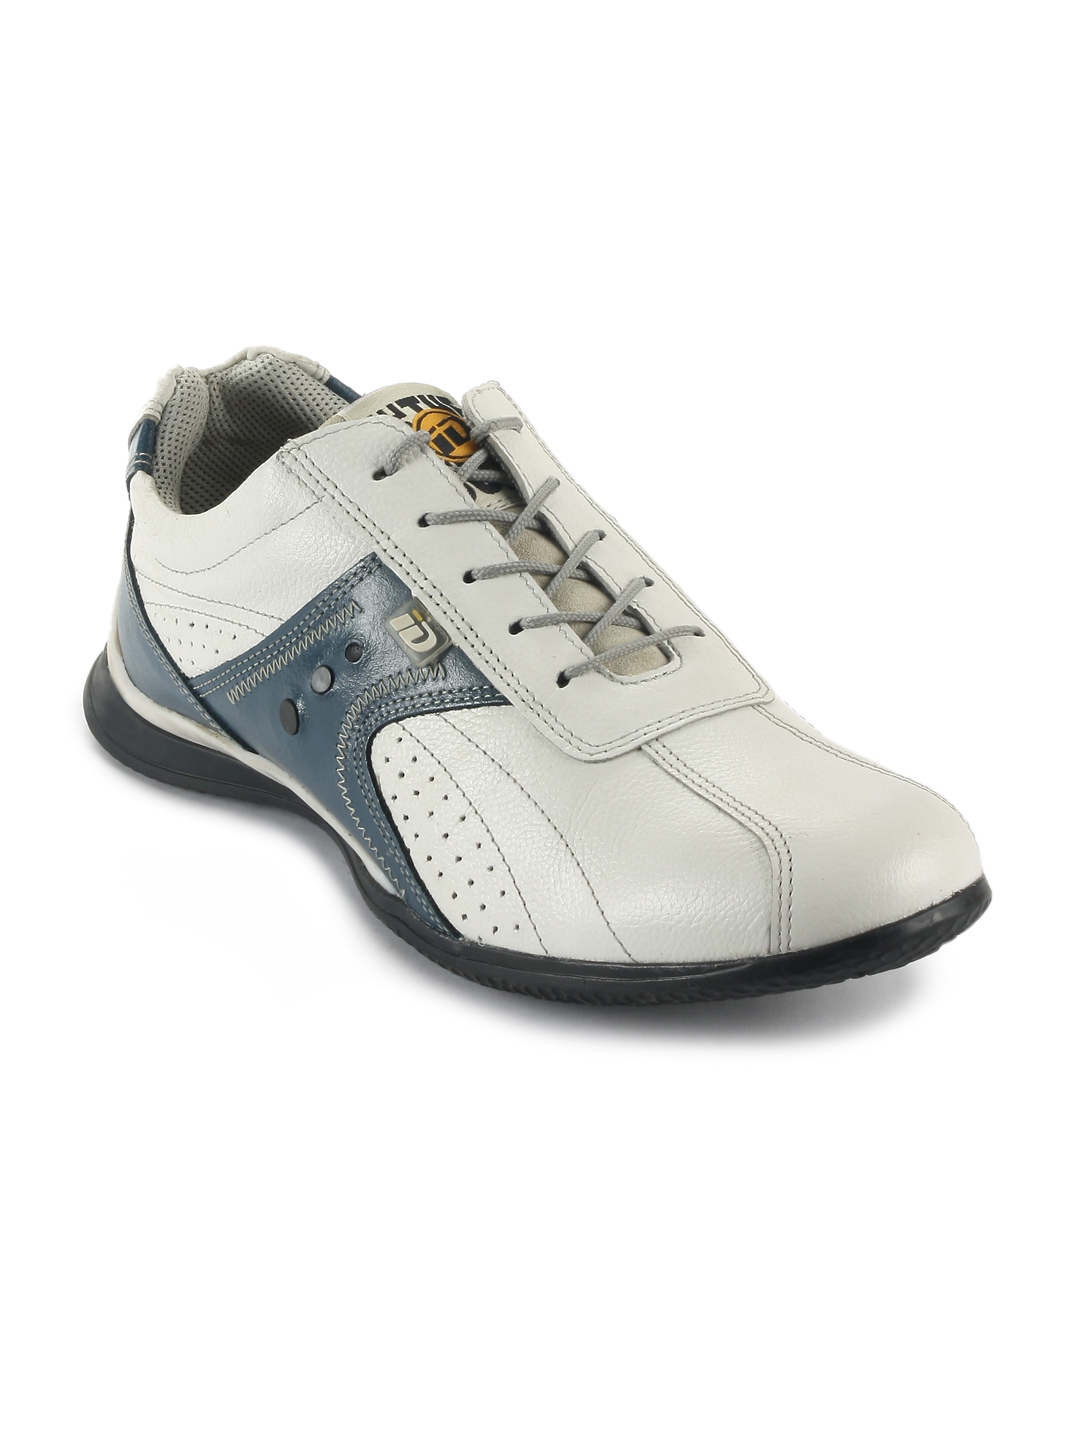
ID Men White Casual Shoes
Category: Footwear / Shoes / Casual Shoes
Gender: Men
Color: White
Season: Summer 2011
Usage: Casual